Jørgen Matthias Christian Schiødte

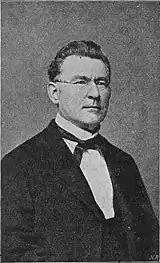
Jørgen Matthias Christian Schiødte

Jørgen Matthias Christian Schiødte or Jørgen Christian Matthias Schiødte (20 April 1815 – 22 April 1884) was a Danish entomologist, professor and museum curator. His special interest was in the beetles but he also worked on other arthropods. He was also a trained illustrator and copperplate engraver.